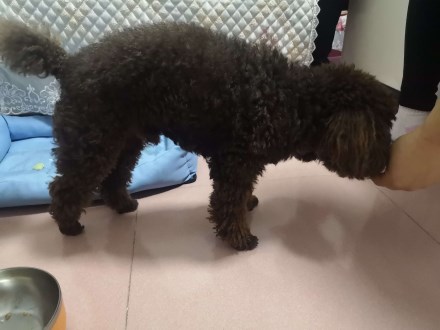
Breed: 7449-n000128-teddy